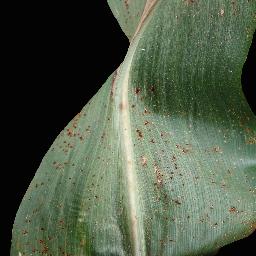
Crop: corn
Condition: (maize)_common_rust